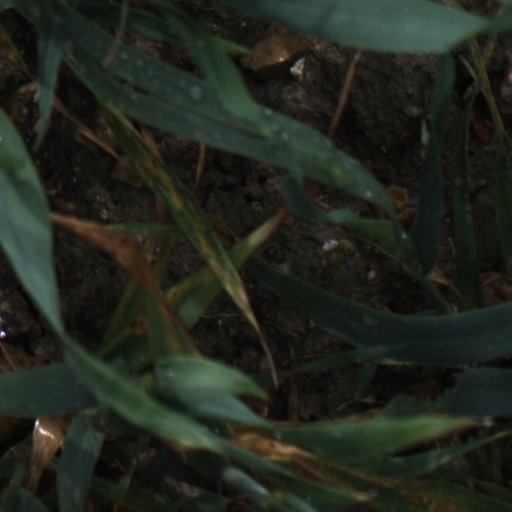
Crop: wheat